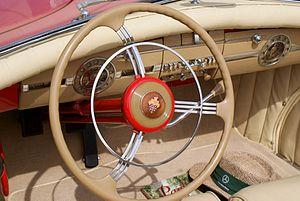
La Packard Eight est une automobile de luxe à moteur 8 cylindres, du constructeur automobile américain Packard, déclinée en plusieurs séries entre 1924 et 1941, puis entre 1948 à 1949.